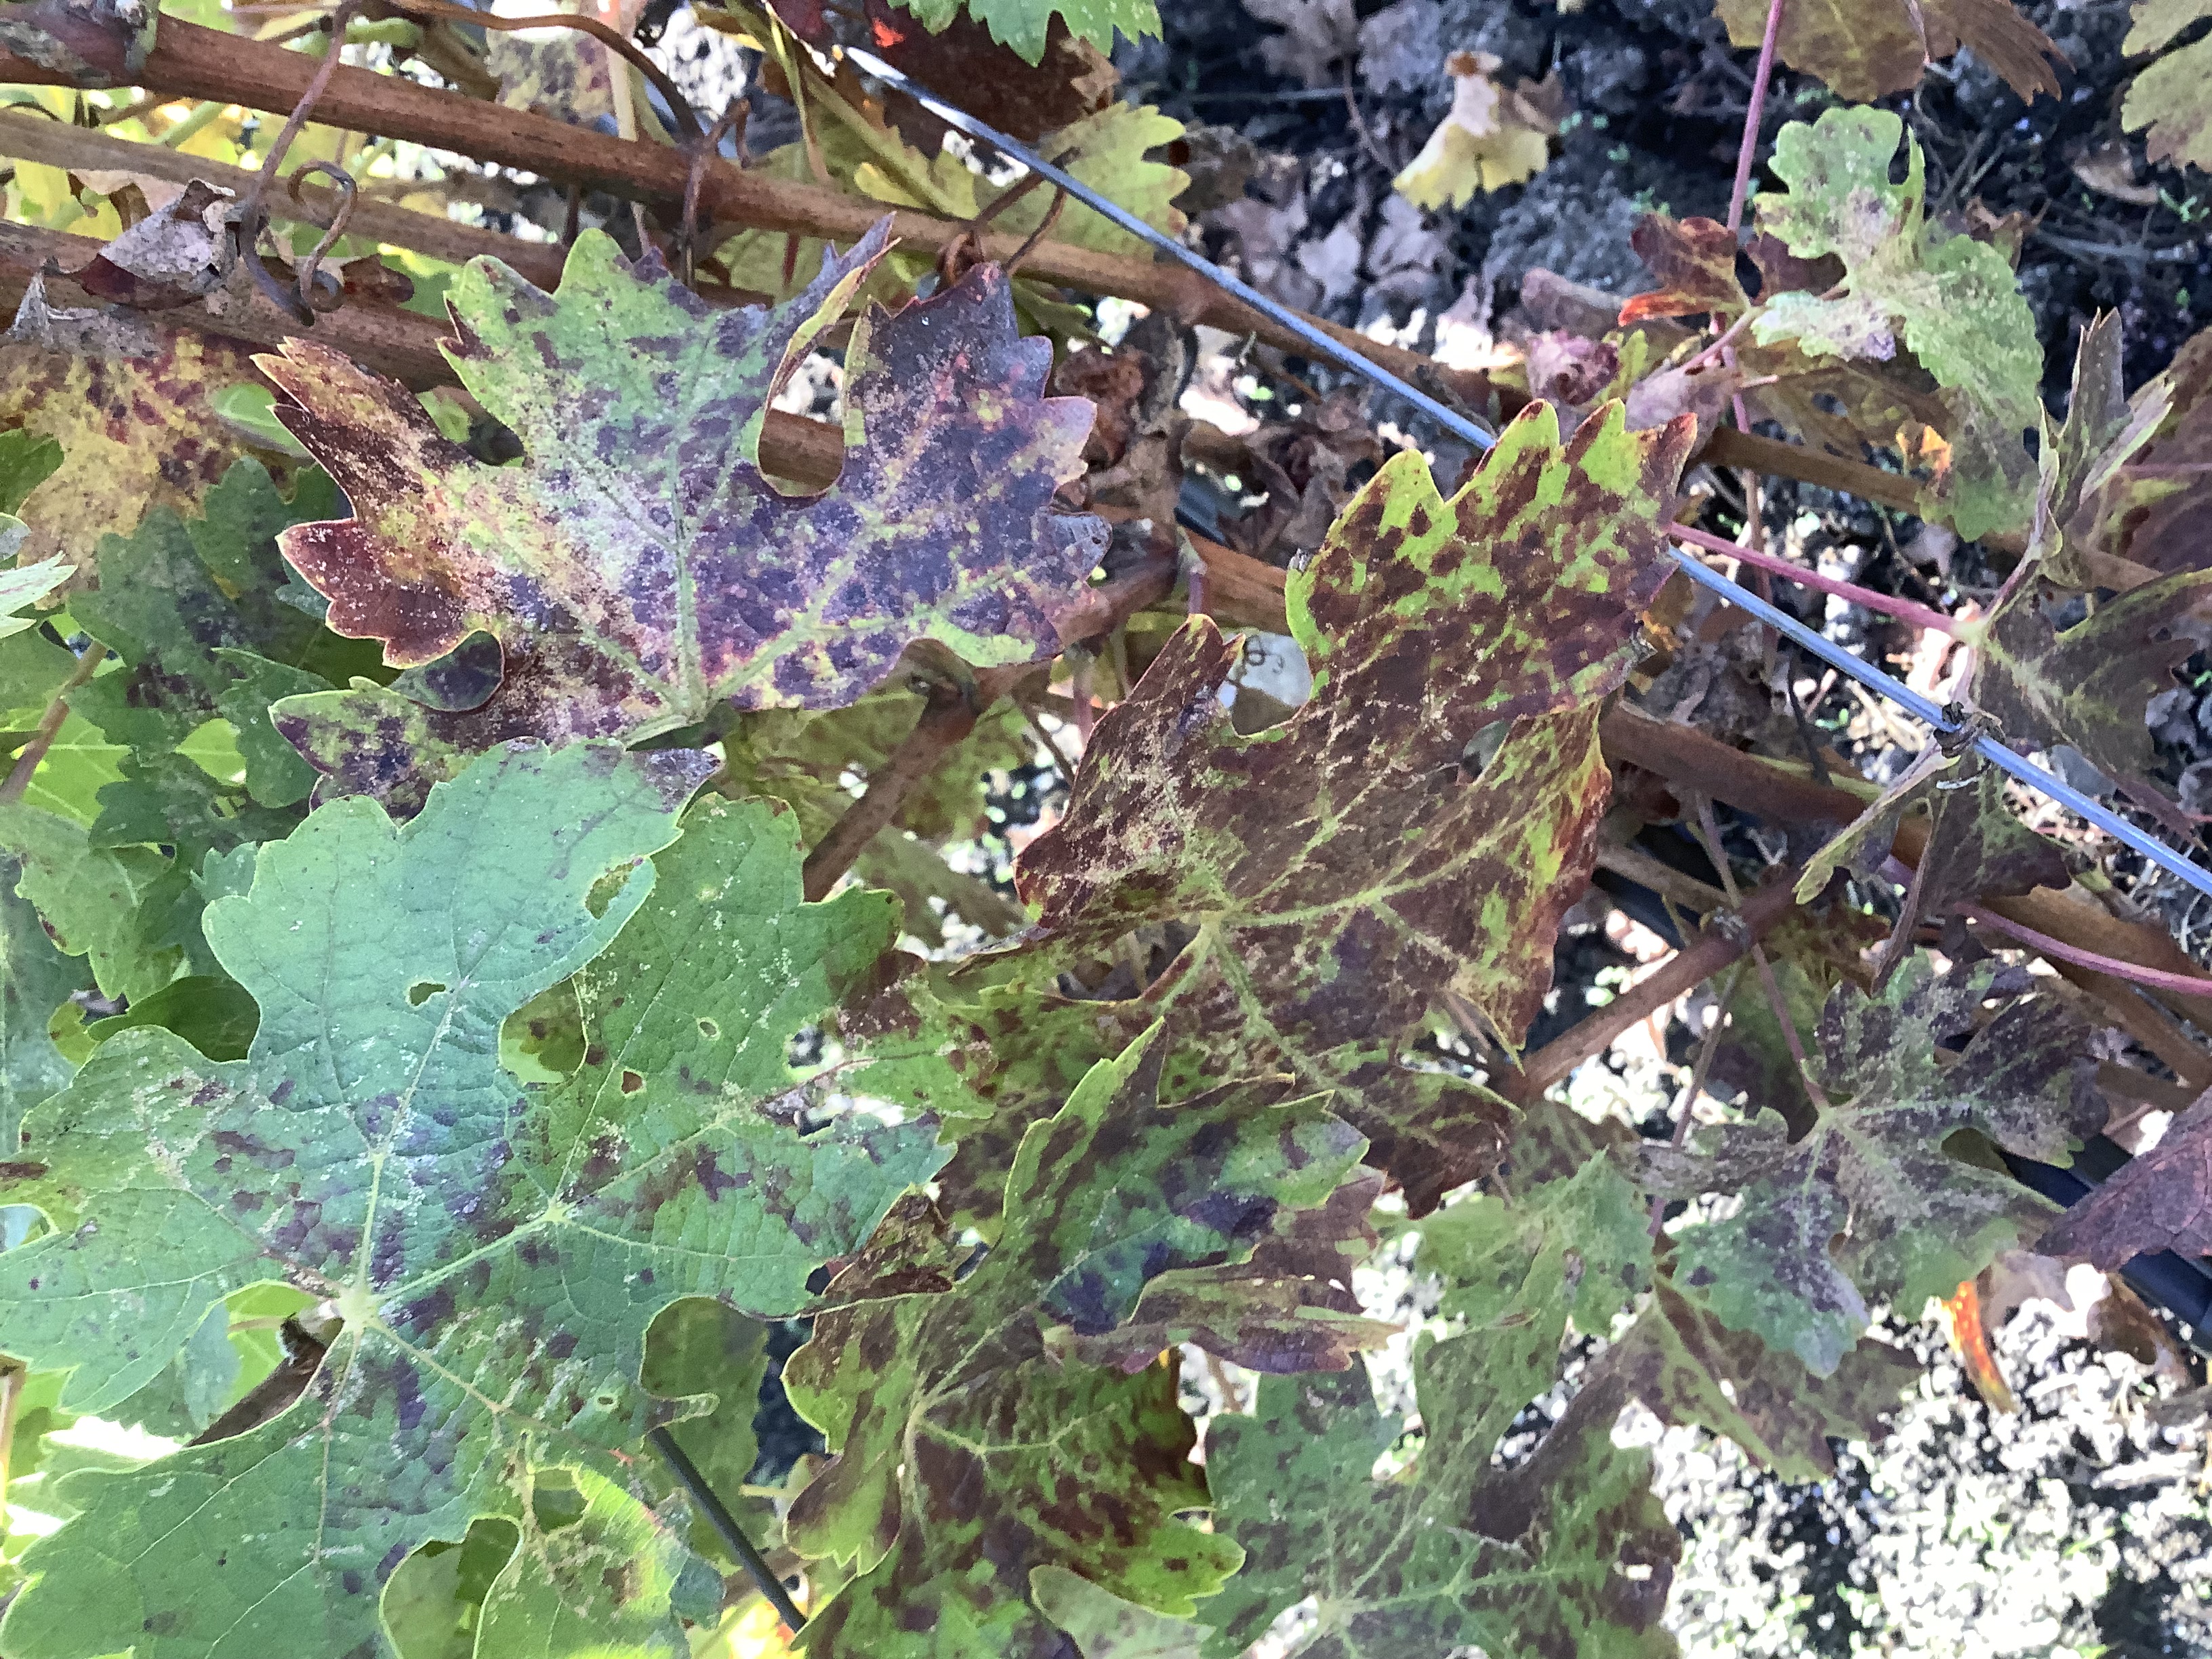
Label: Red Blotch